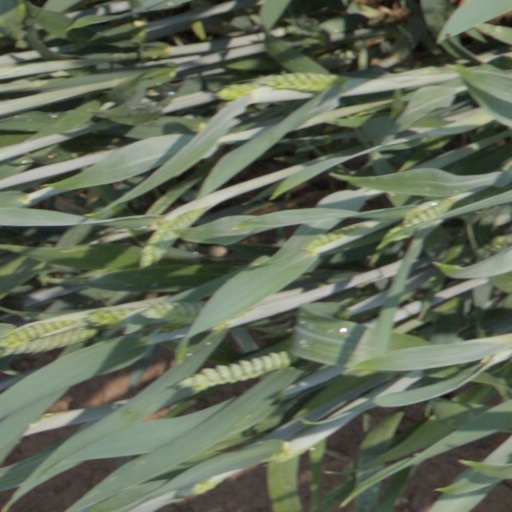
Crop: wheat